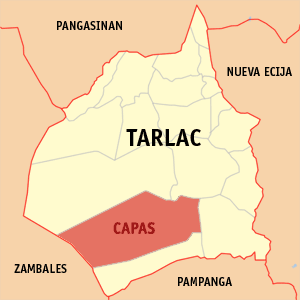
Capas est une ville de 1ʳᵉ classe située dans la province de Tarlac aux Philippines. Selon le recensement de 2007 elle est peuplée de 122 084 habitants. Les premiers habitants de cette municipalité furent les Kapampangan et les Aeta.